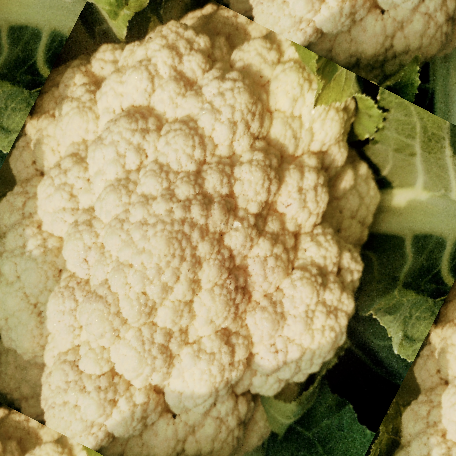
Label: Disease Free